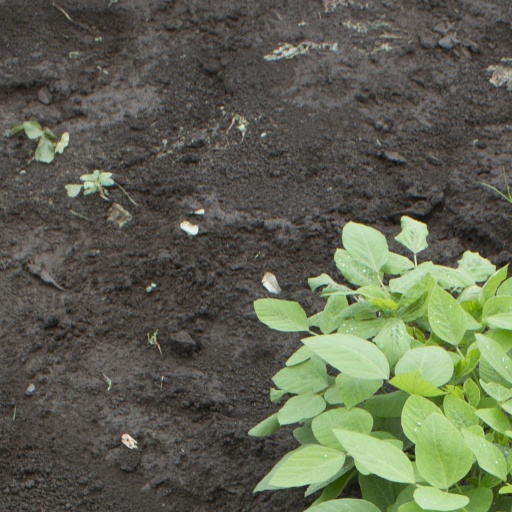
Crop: soybean